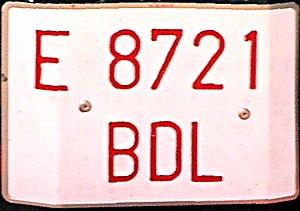
La plaque d'immatriculation espagnole est un dispositif permettant l'identification des véhicules espagnols.